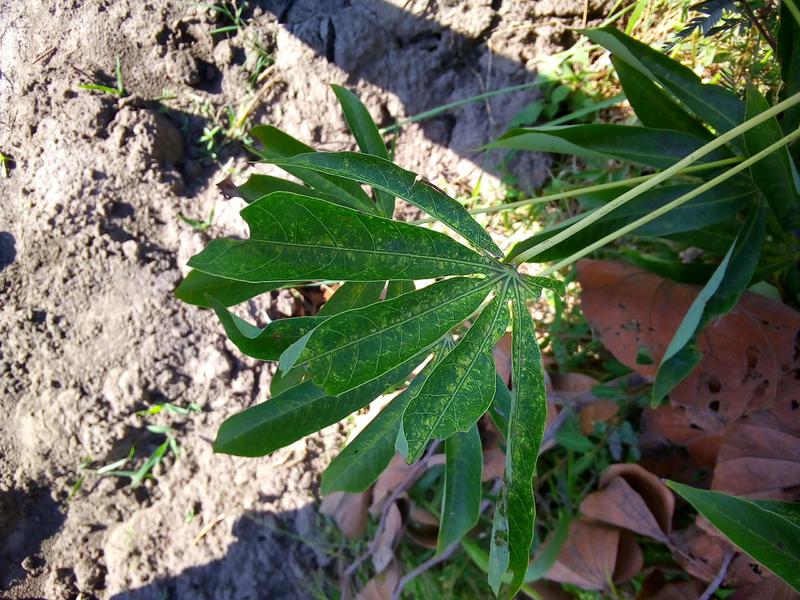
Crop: cassava
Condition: green_mottle